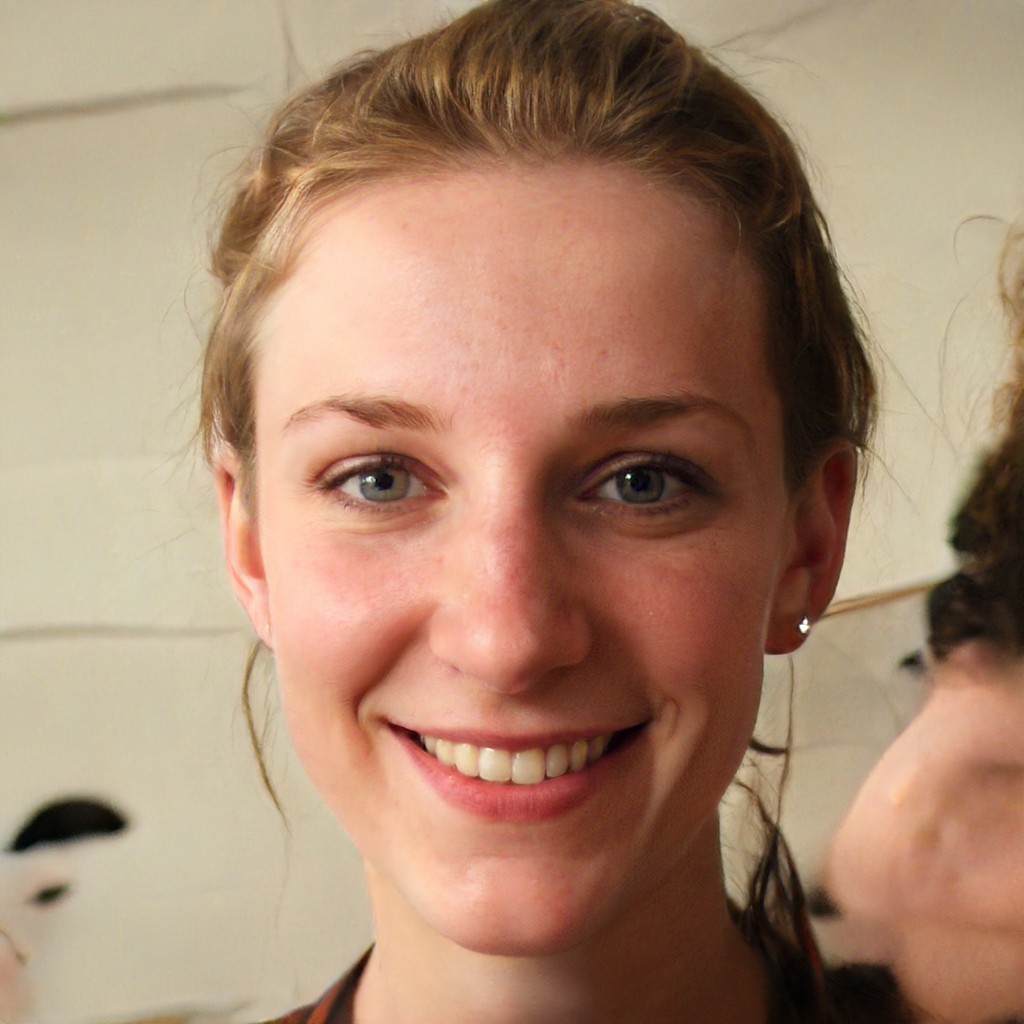
Portrait style: Real Portrait